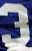
Number: 3